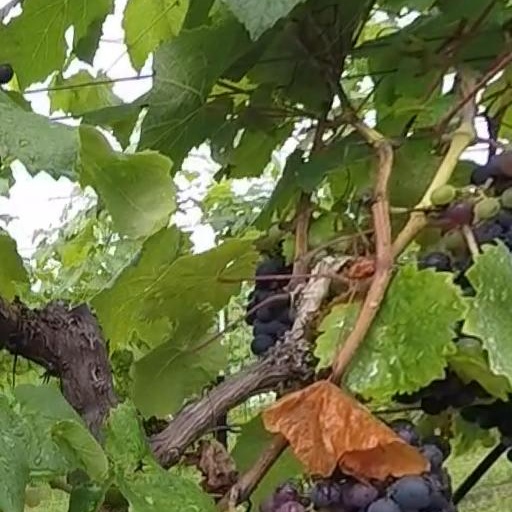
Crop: grape